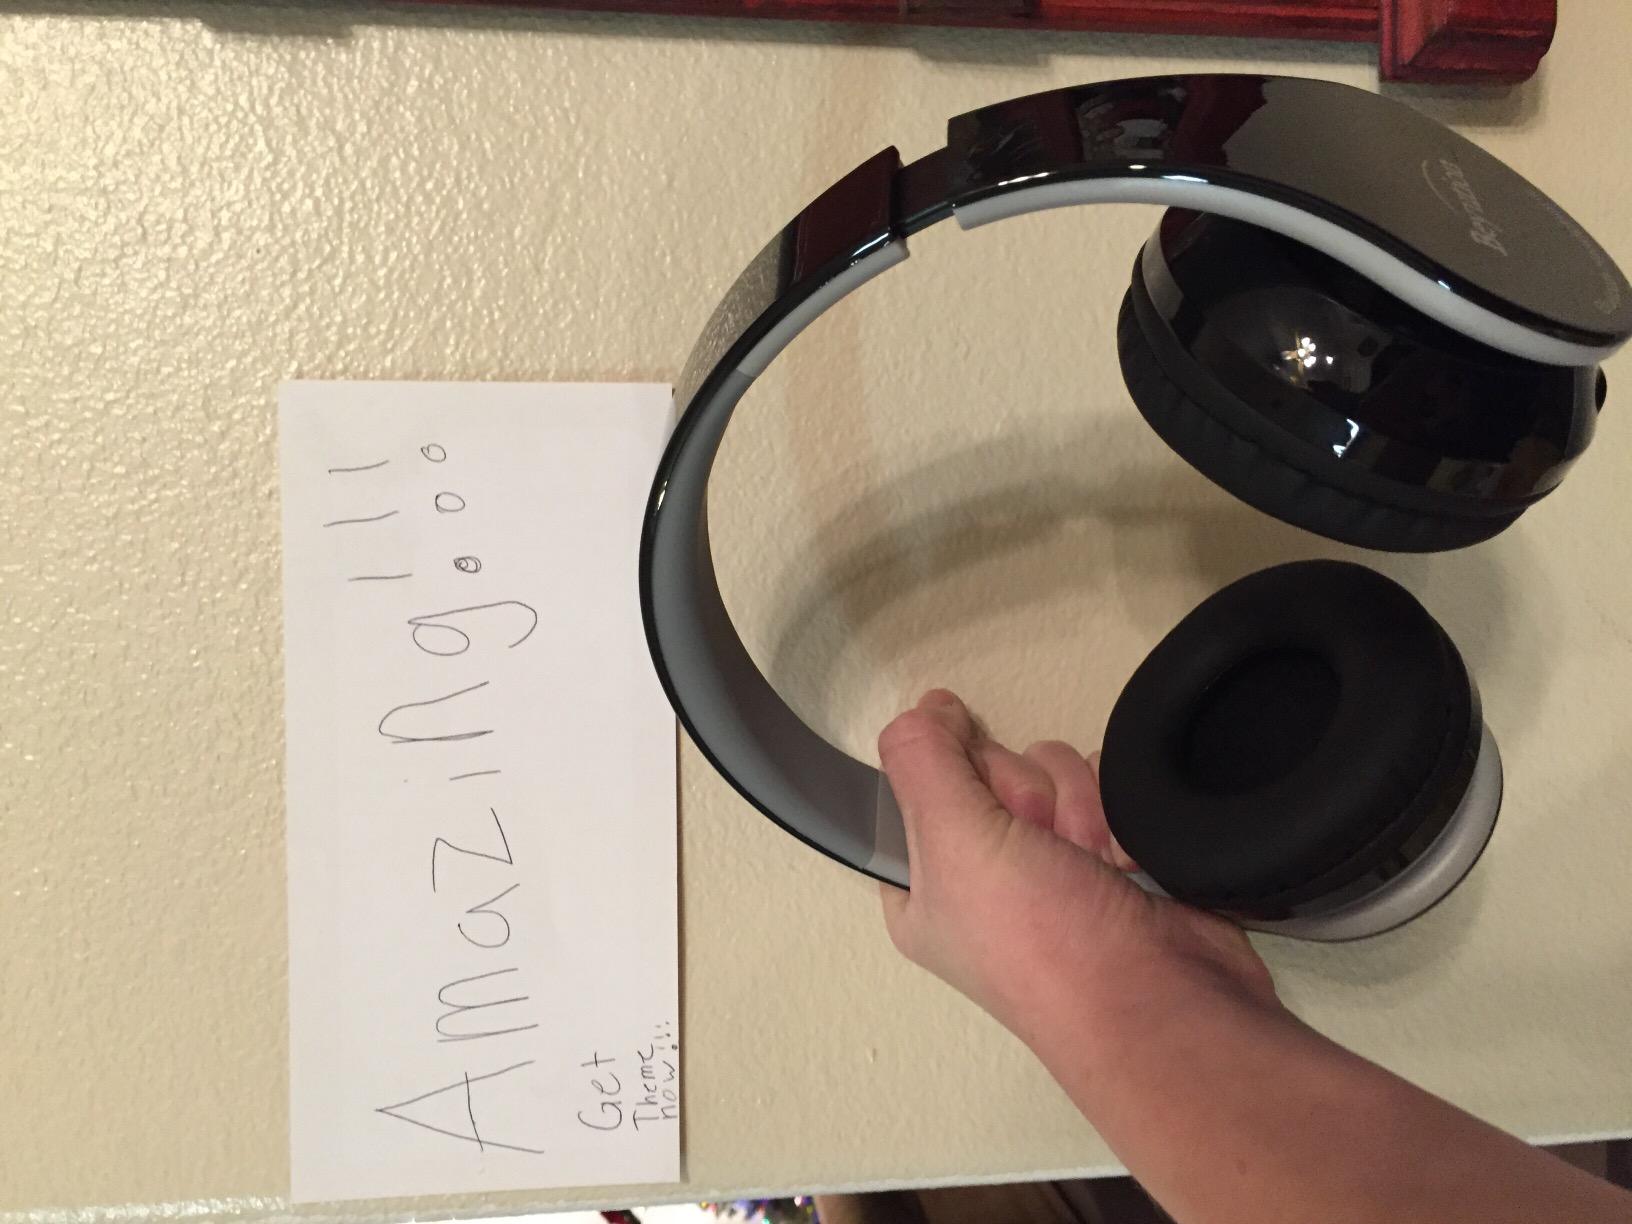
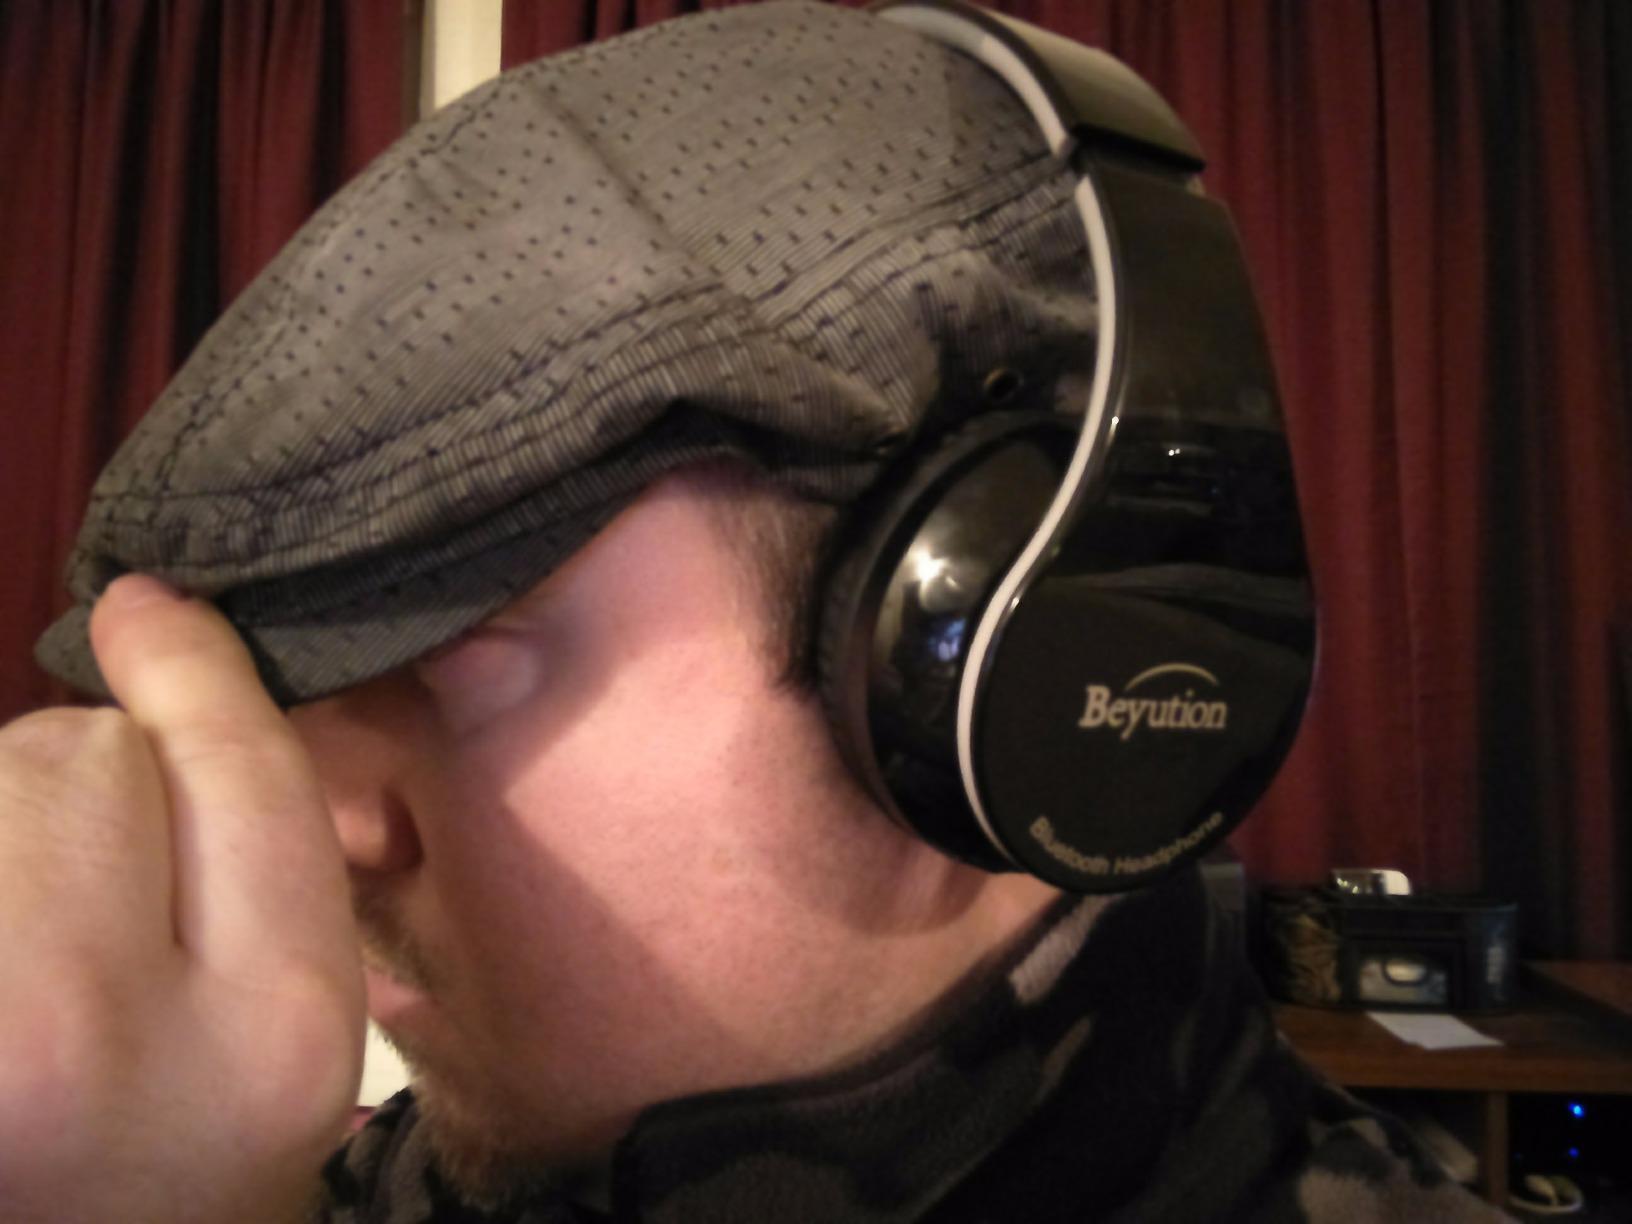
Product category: headphones
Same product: yes